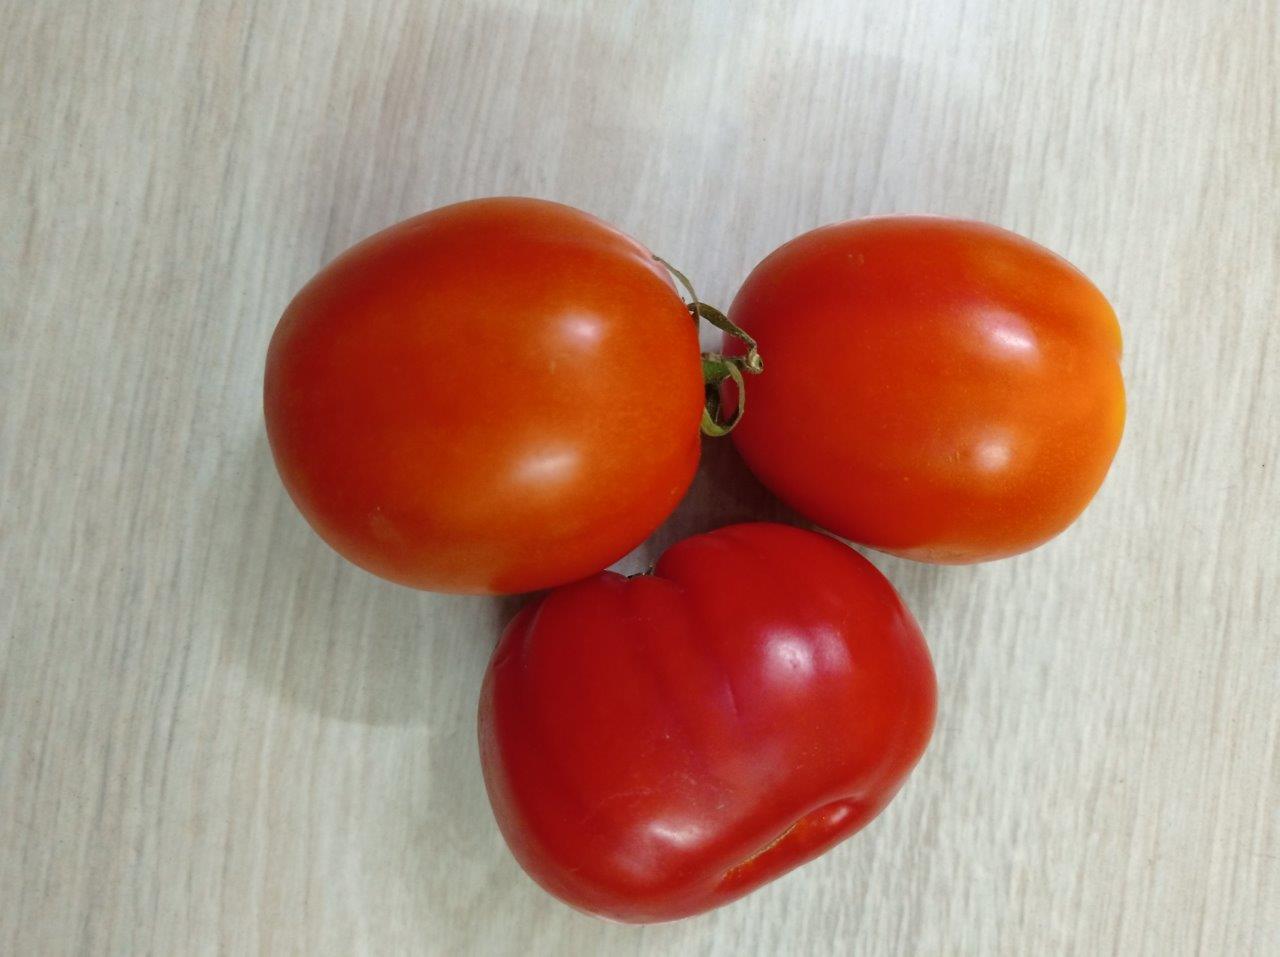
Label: Fresh